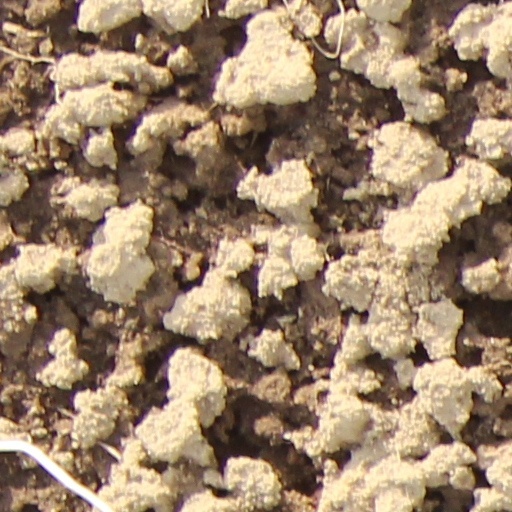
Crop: wheat